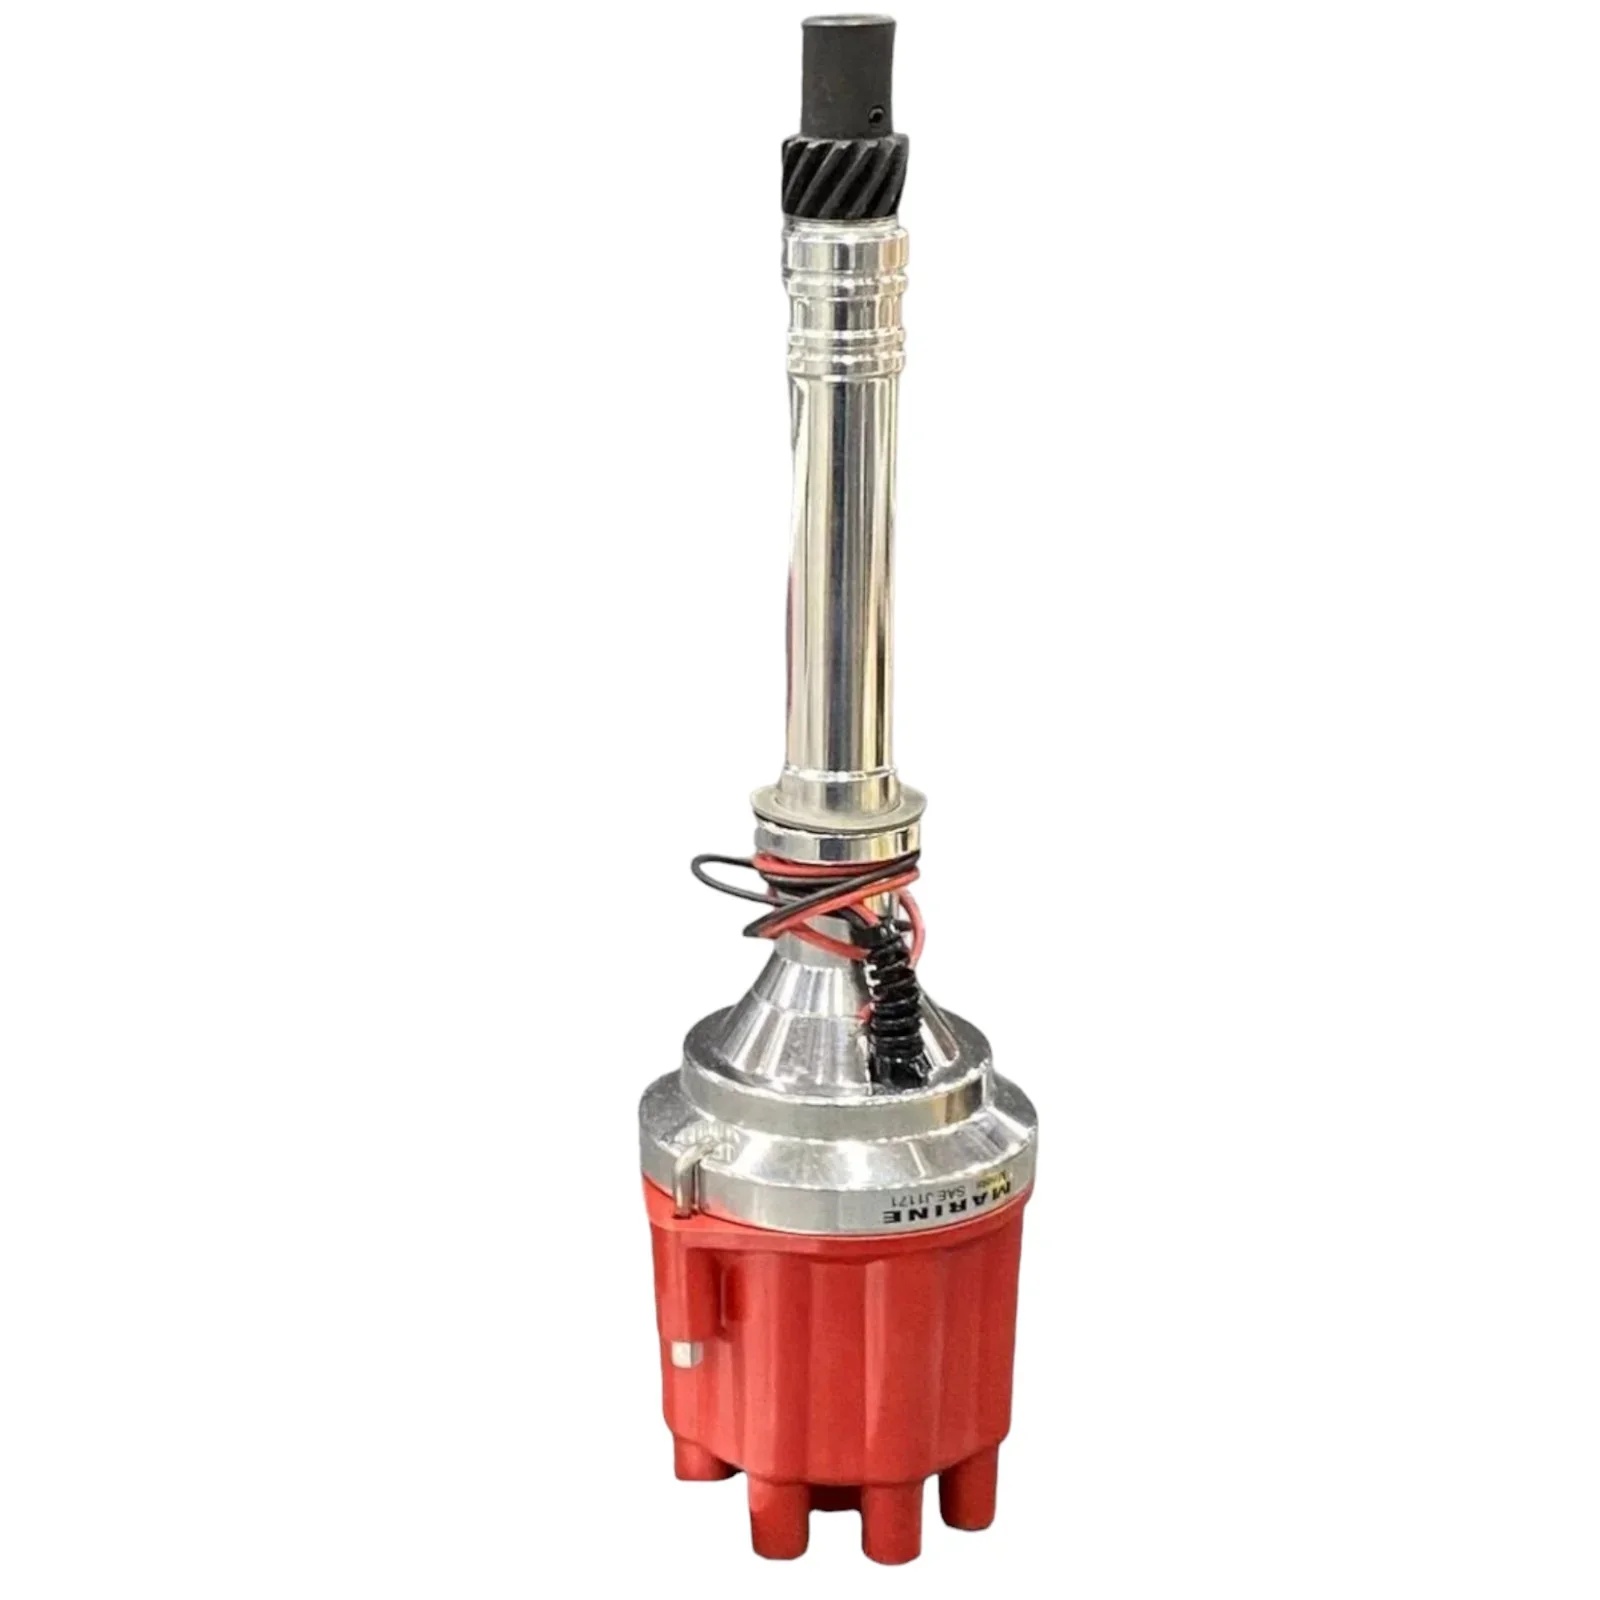
18-5483 Sierra Flame-Thrower Electronic Distributor
Description: Flame-Thrower Electronic Distributor (No Core Charge) Condition: New Brand: Sierra Part Number: 18-5483 Other OEM Part Numbers That Will Work: 18-5483, 185483, 707264AT
Brand: Sierra
Category: Vehicles & Parts > Vehicle Parts & Accessories > Motor Vehicle Parts > Motor Vehicle Engine Parts > Ignition Components > Distributors